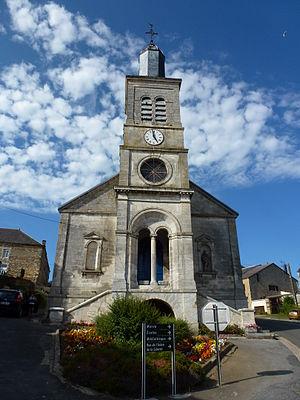
Cet article recense les immeubles protégés au titre des monuments historiques en 2019, en France..
Aubigny-les-Pothées est une commune française, située dans le département des Ardennes en région Grand Est.